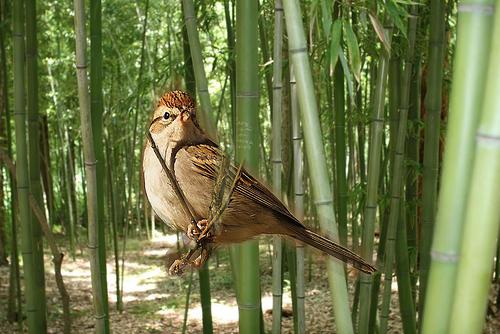
Bird species: Chipping_Sparrow
Bird type: landbird
Background: land